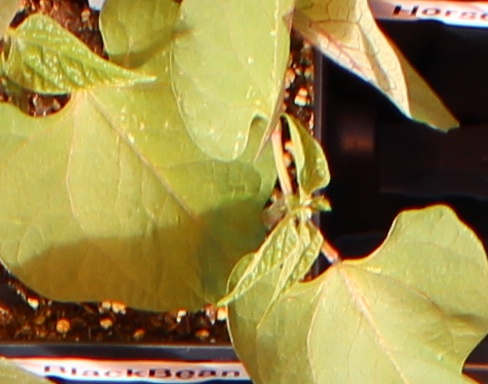
Label: Blackbean